Mickaël Landreau

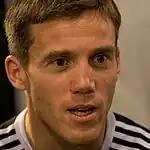
Landreau during a casting organized by Adidas.

In the next ten years, he hardly missed a game, completing in July 2005 300 matches for Nantes and was an important support for his team during their successes around the turn of the millennium. Having won two consecutive Coupe de France trophies in 1999 and 2000 (captained in the 2000 final), Nantes were crowned 2001 Ligue 1 champions for the first time since 1995. In the same when Nantes won the Ligue 1, Landreau signed a new contract, keeping him until 2006. His good performance at Nantes led Landreau drew strong interest from clubs like Barcelona, Monaco, Roma, Juventus, Marseille, Manchester United and Celtic.